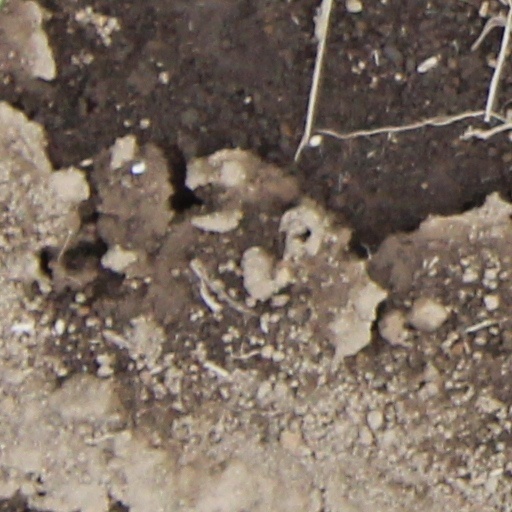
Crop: wheat